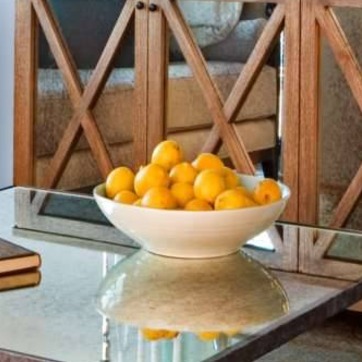
Material: food